Grand Canal of Versailles

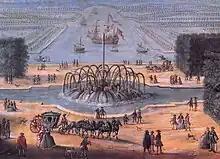
The Bassin d'Apollon, with the fleet on the Grand Canal in the background.

Until the 17th century, sailors from Le Pecq, Poissy and Saint-Cloud would have been housed at the south end of the "allée des Matelots" (sailors' street), in an area that has since become a railway station with the "Gare des Matelots" (sailors' station) (serving the nearby "Camp des Matelots" (sailors' camp). These were replaced in 1684 by a fixed crew comprising: a lieutenant, a master, a foreman, eleven seamen, six gondoliers (including two Toulon and four Venetian sailors), eight carpenters (including two Italians), two caulkers and a pit sawyer, all under the command of Captain Consolin. They were housed in purpose-built buildings known as "Little Venice" at the eastern end of the Grand Canal, in the immediate vicinity of the "Bassin d'Apollon" (Apollo's basin).